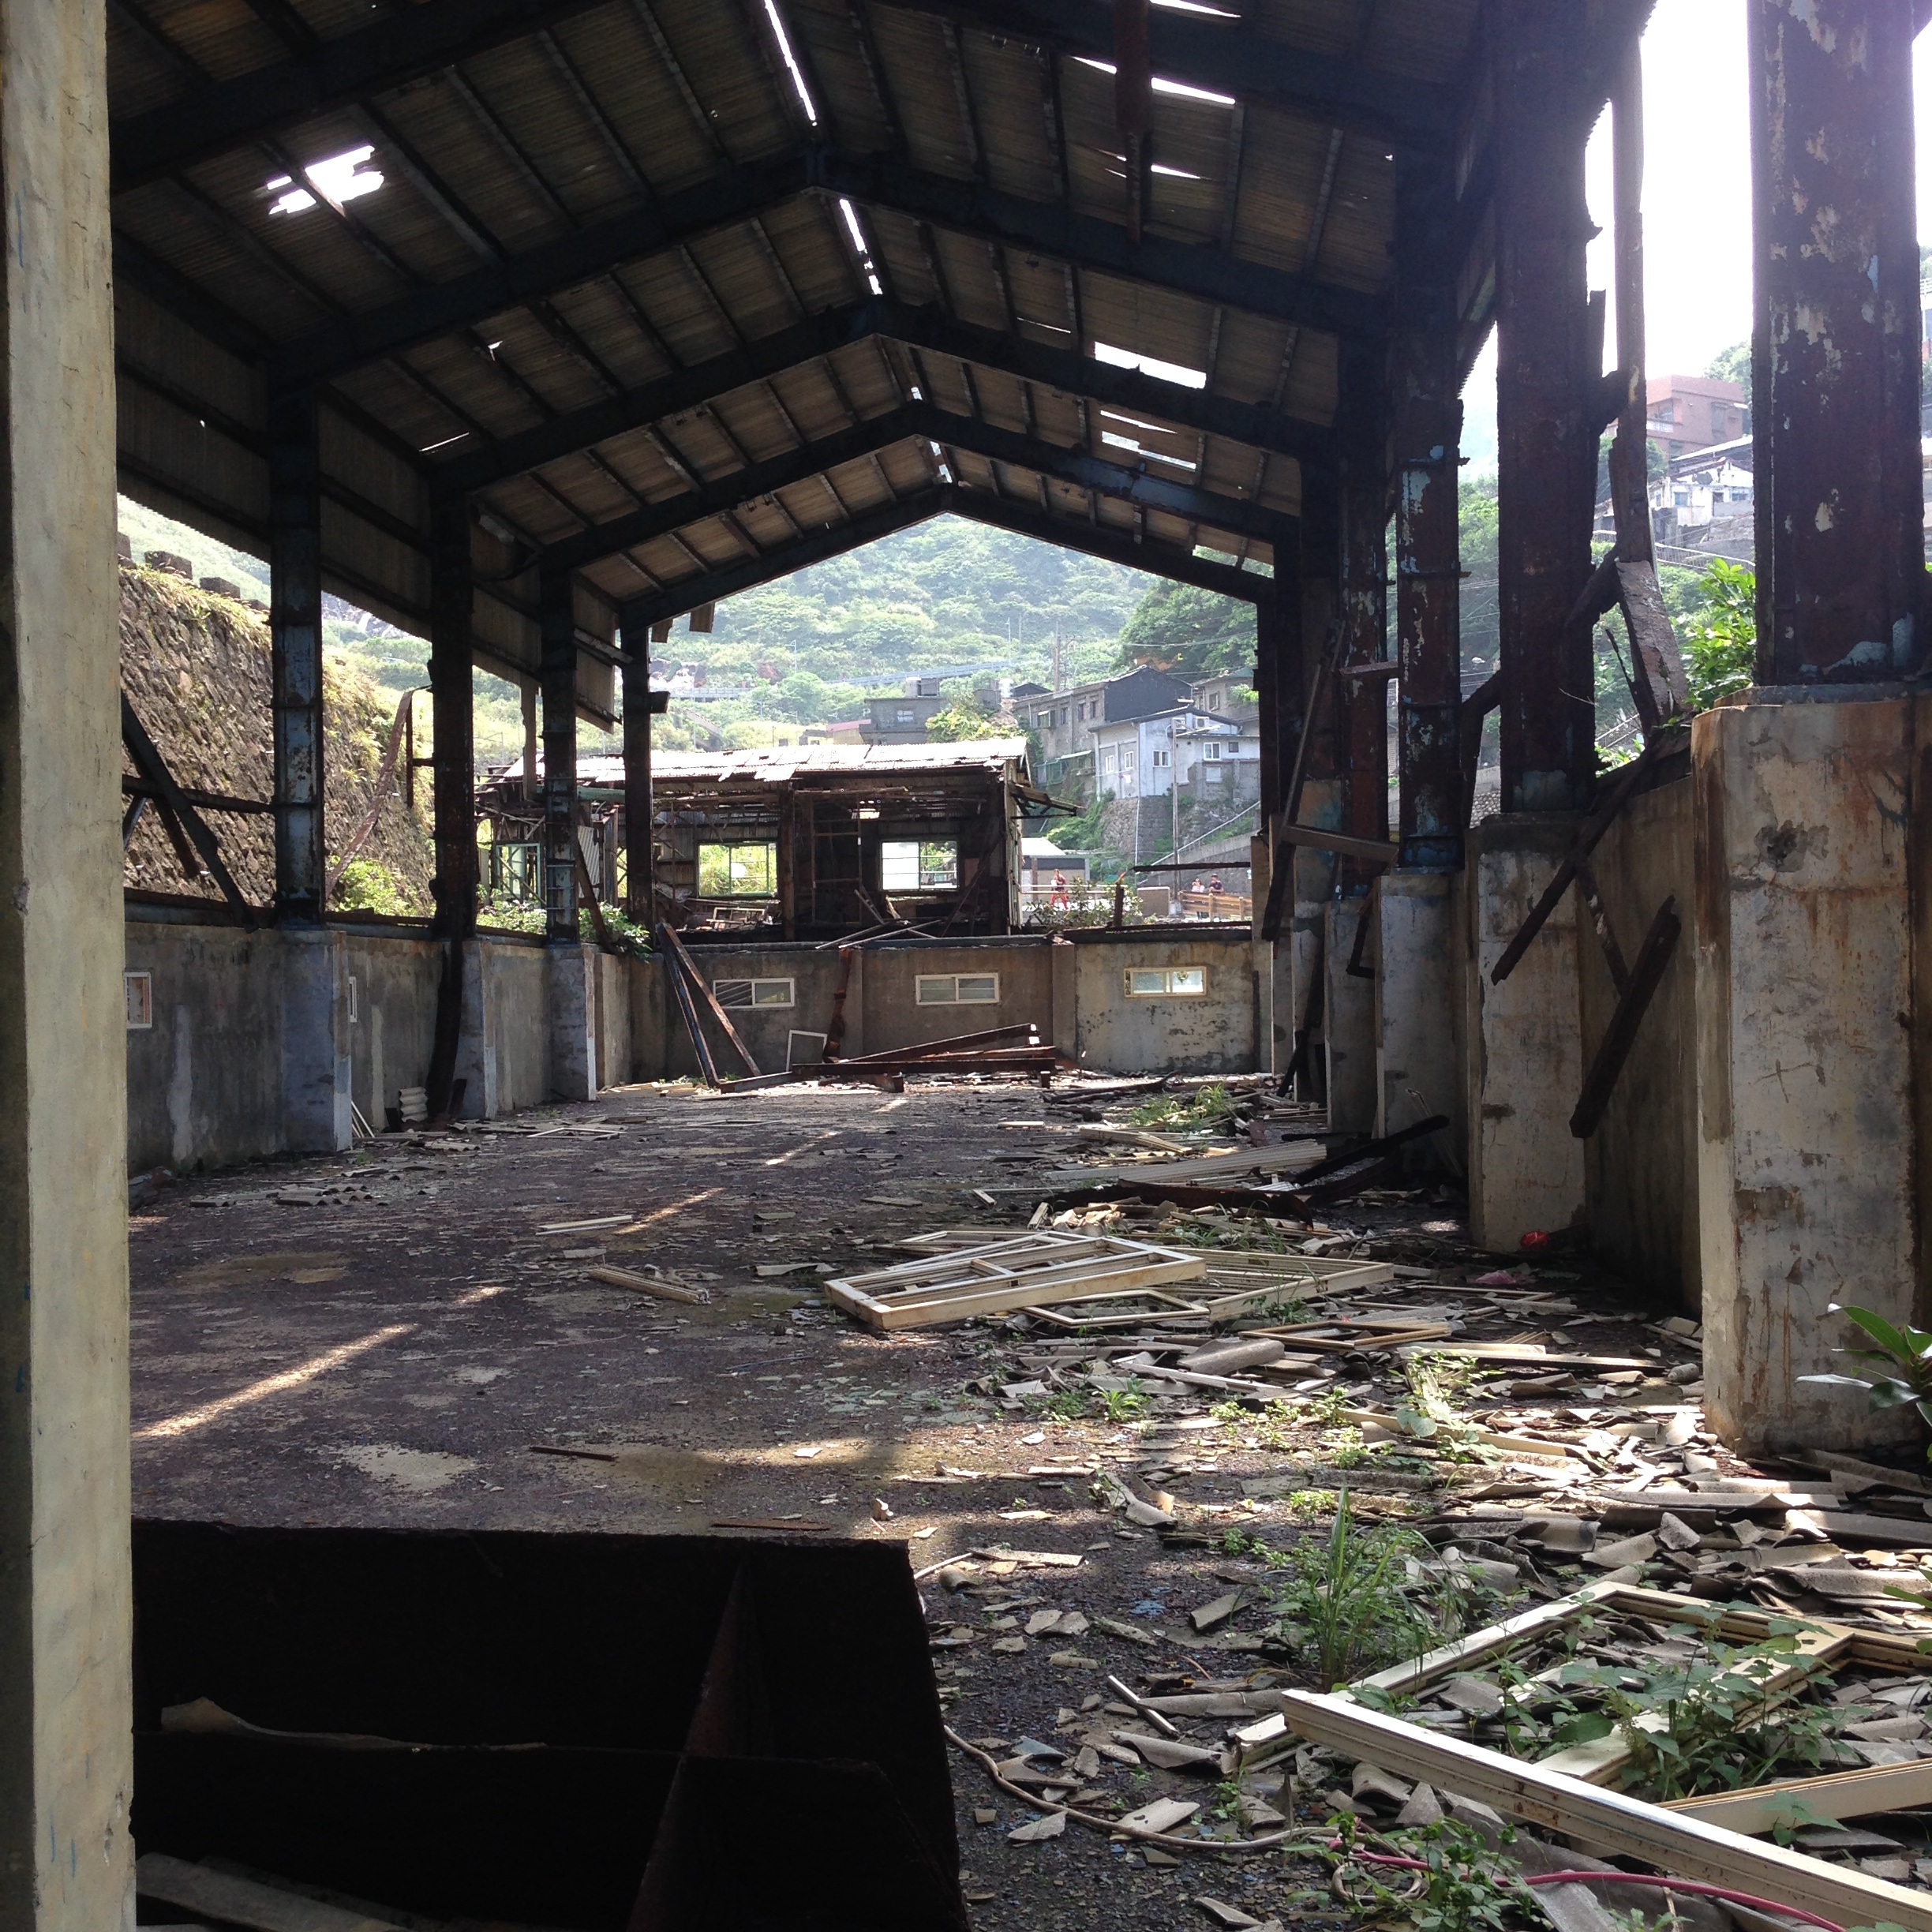
wood, building, shed, transport, shack, factory, ruins, poor, urban area, this facility, outdoor structure